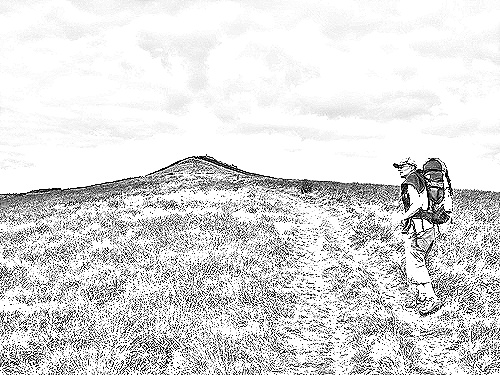
Portrait style: Sketch Portrait